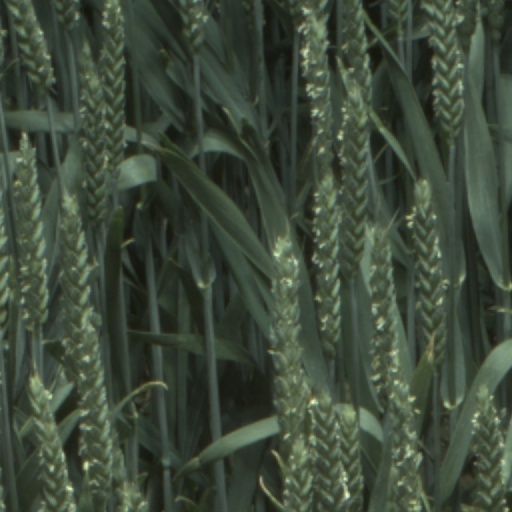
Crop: wheat